Marko Raguž

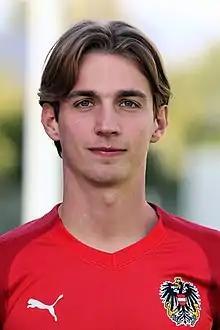
Raguz with Austria U21 in 2019

Marko Raguž (born 10 June 1998) is an Austrian professional footballer who plays as a forward for Austria Wien and represents Austria internationally at youth level.